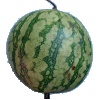
Label: Watermelon 1